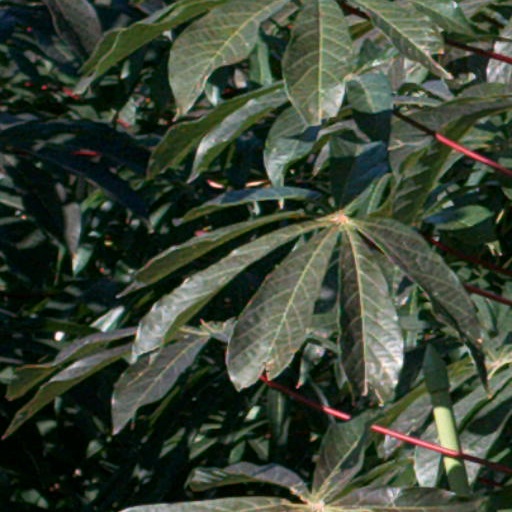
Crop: cassava